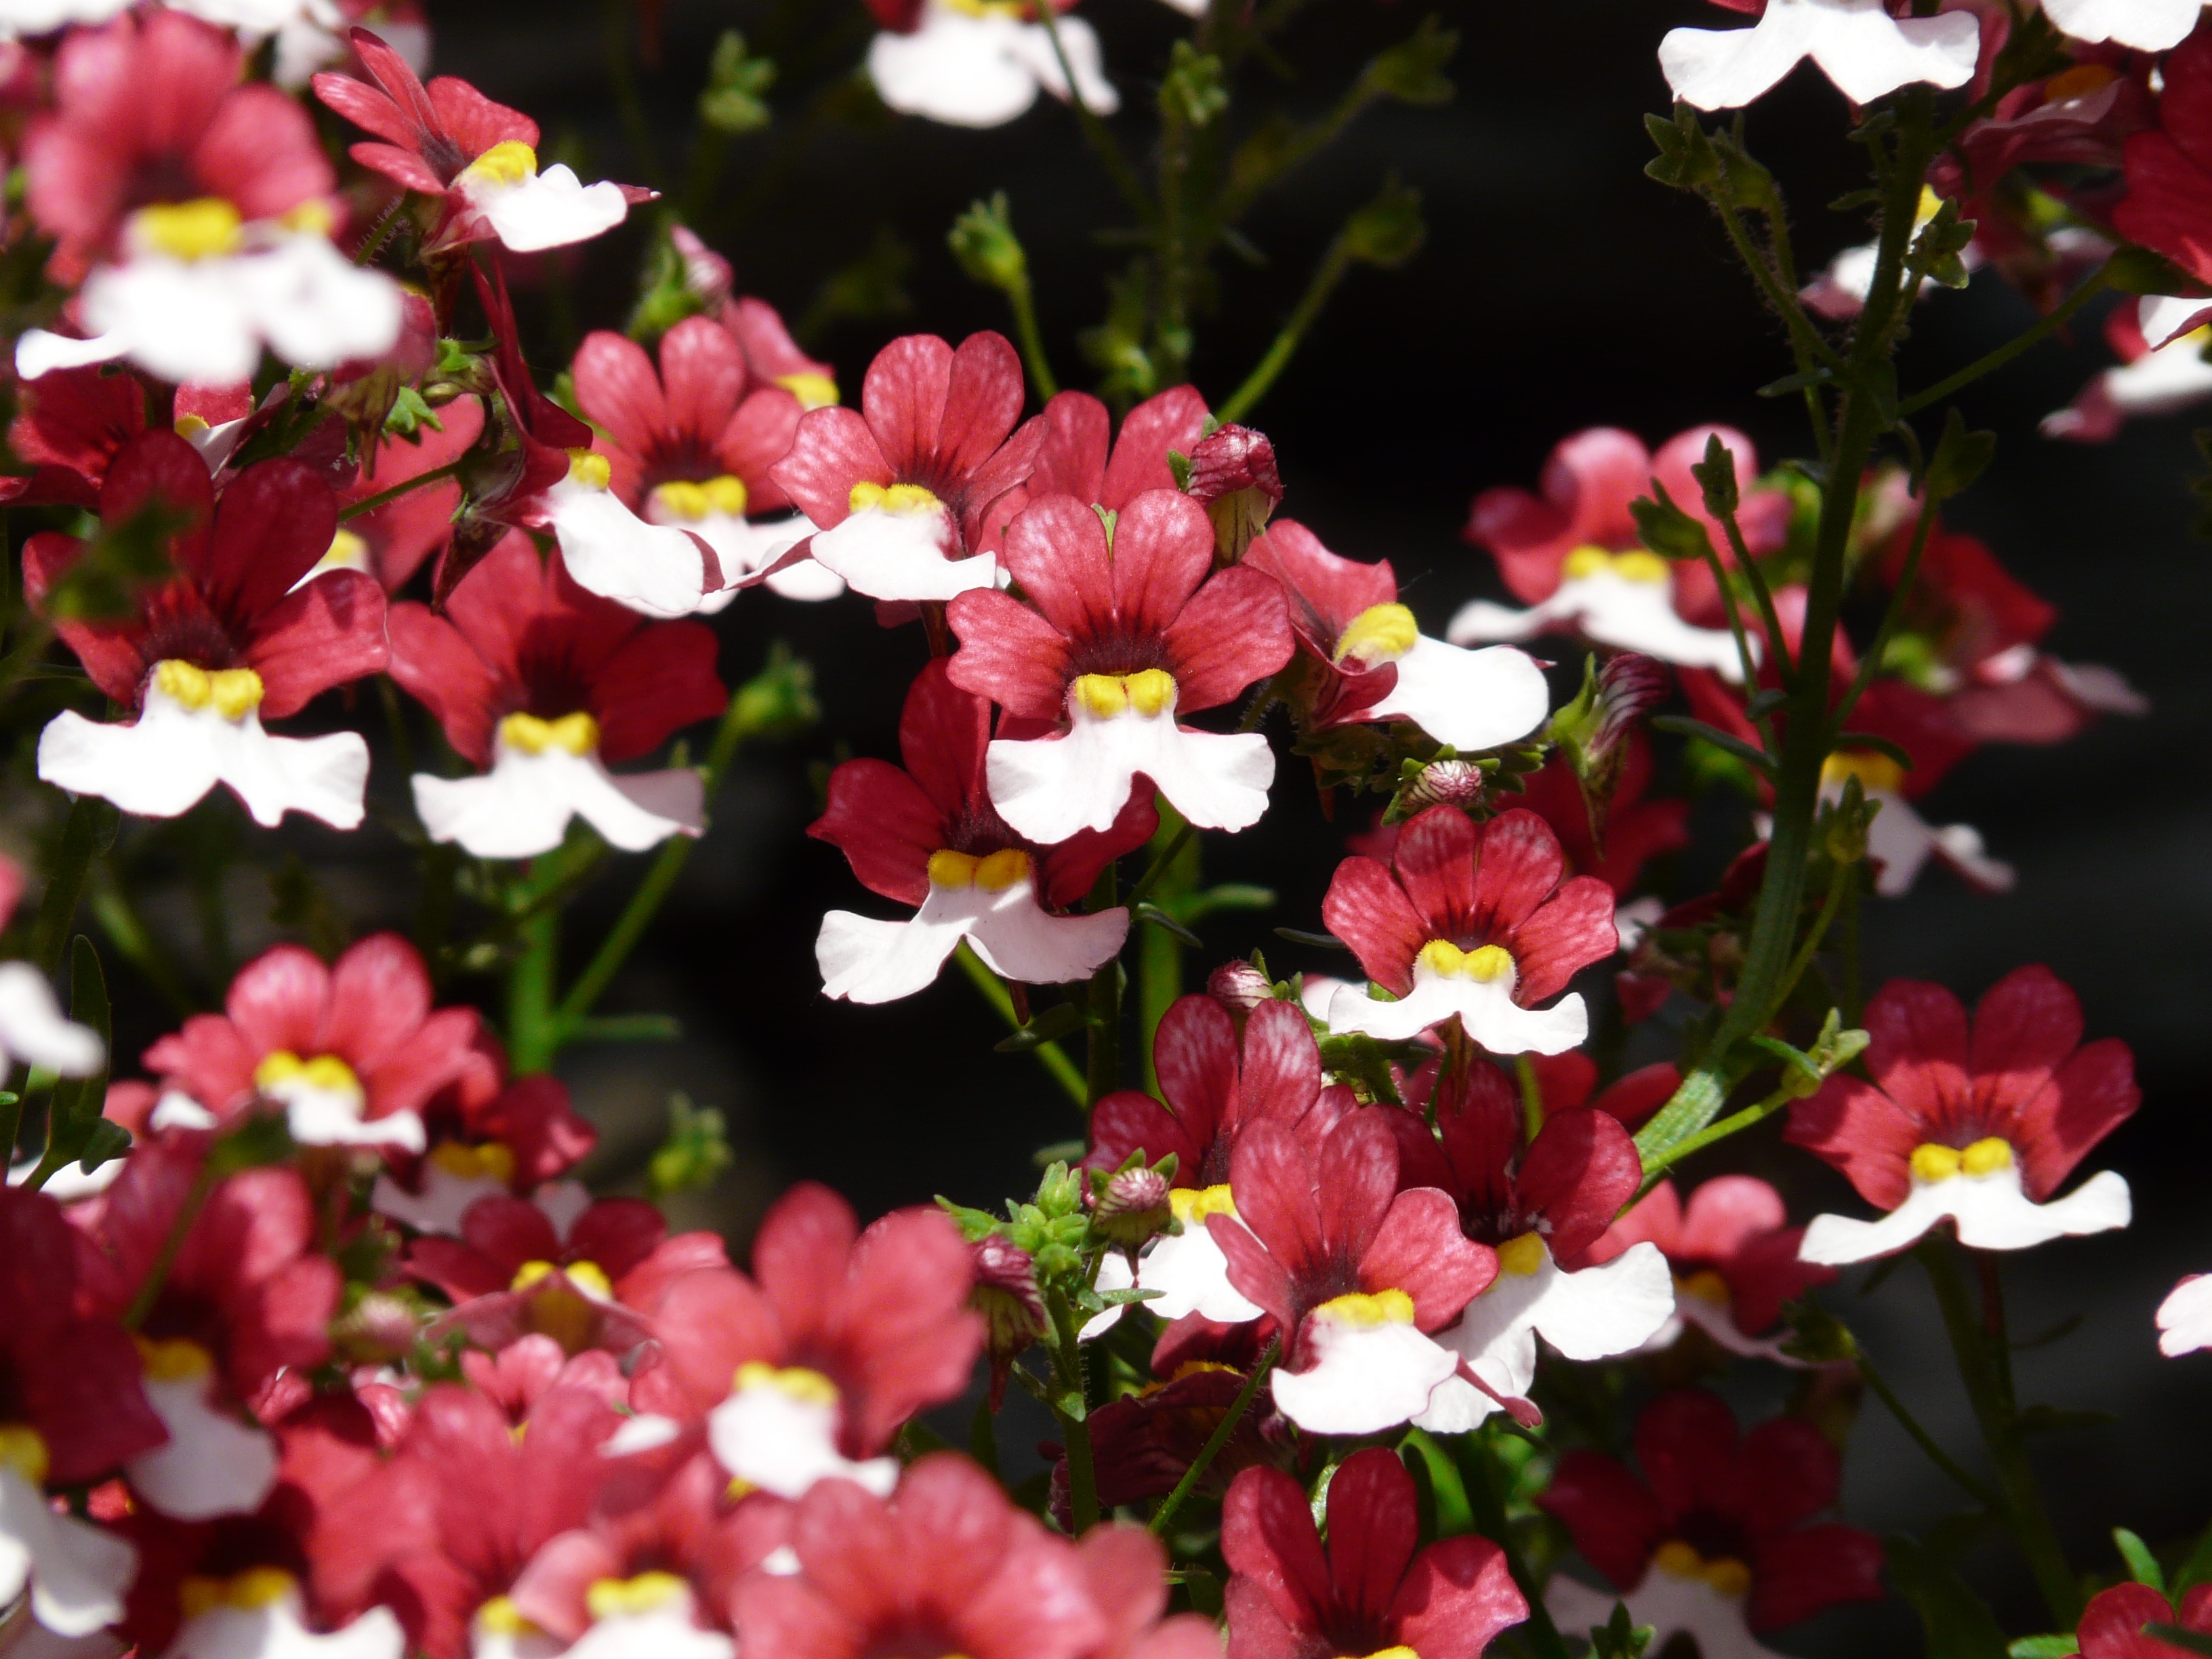
blossom, plant, white, flower, petal, bloom, red, herb, yellow, flora, wildflower, shrub, scrophulariaceae, floristry, begonia, dianthus, ornamental plant, flowering plant, bi color, balcony plant, red white, lantana camara, elf mirror, braunwurzgewaechs, verbena family, busy lizzie, annual plant, land plant, pink family, nemesia, nemesia strumosa, nemesie, red and white elfenspiegel